Richard Gasquet

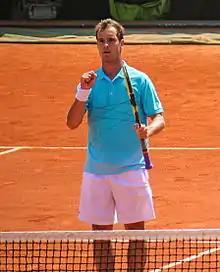
Gasquet at the 2012 French Open

Coached by Riccardo Piatti, Gasquet kicked off his 2012 season by competing at the 2012 Hopman Cup alongside top-10 WTA pro Marion Bartoli. The French won all three of their round-robin ties to reach the final, where they lost to the Czech Republic. Gasquet lost in the quarterfinals in Sydney to Denis Istomin. He competed in the Australian Open shortly afterward, defeating Andreas Seppi, Andrey Golubev, and ninth seed Janko Tipsarević en route to the fourth round. There, he faced and lost to fifth seed David Ferrer. Immediately thereafter, he made the quarterfinals at the Open Sud de France, where he lost to Philipp Kohlschreiber.